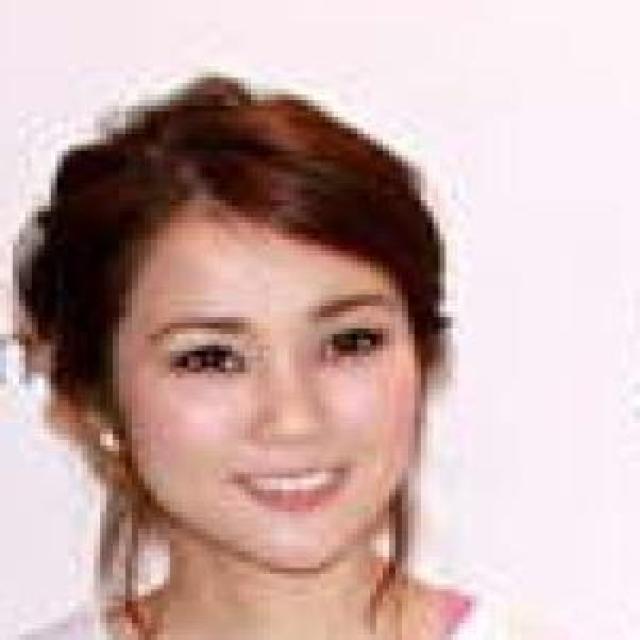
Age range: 21-44